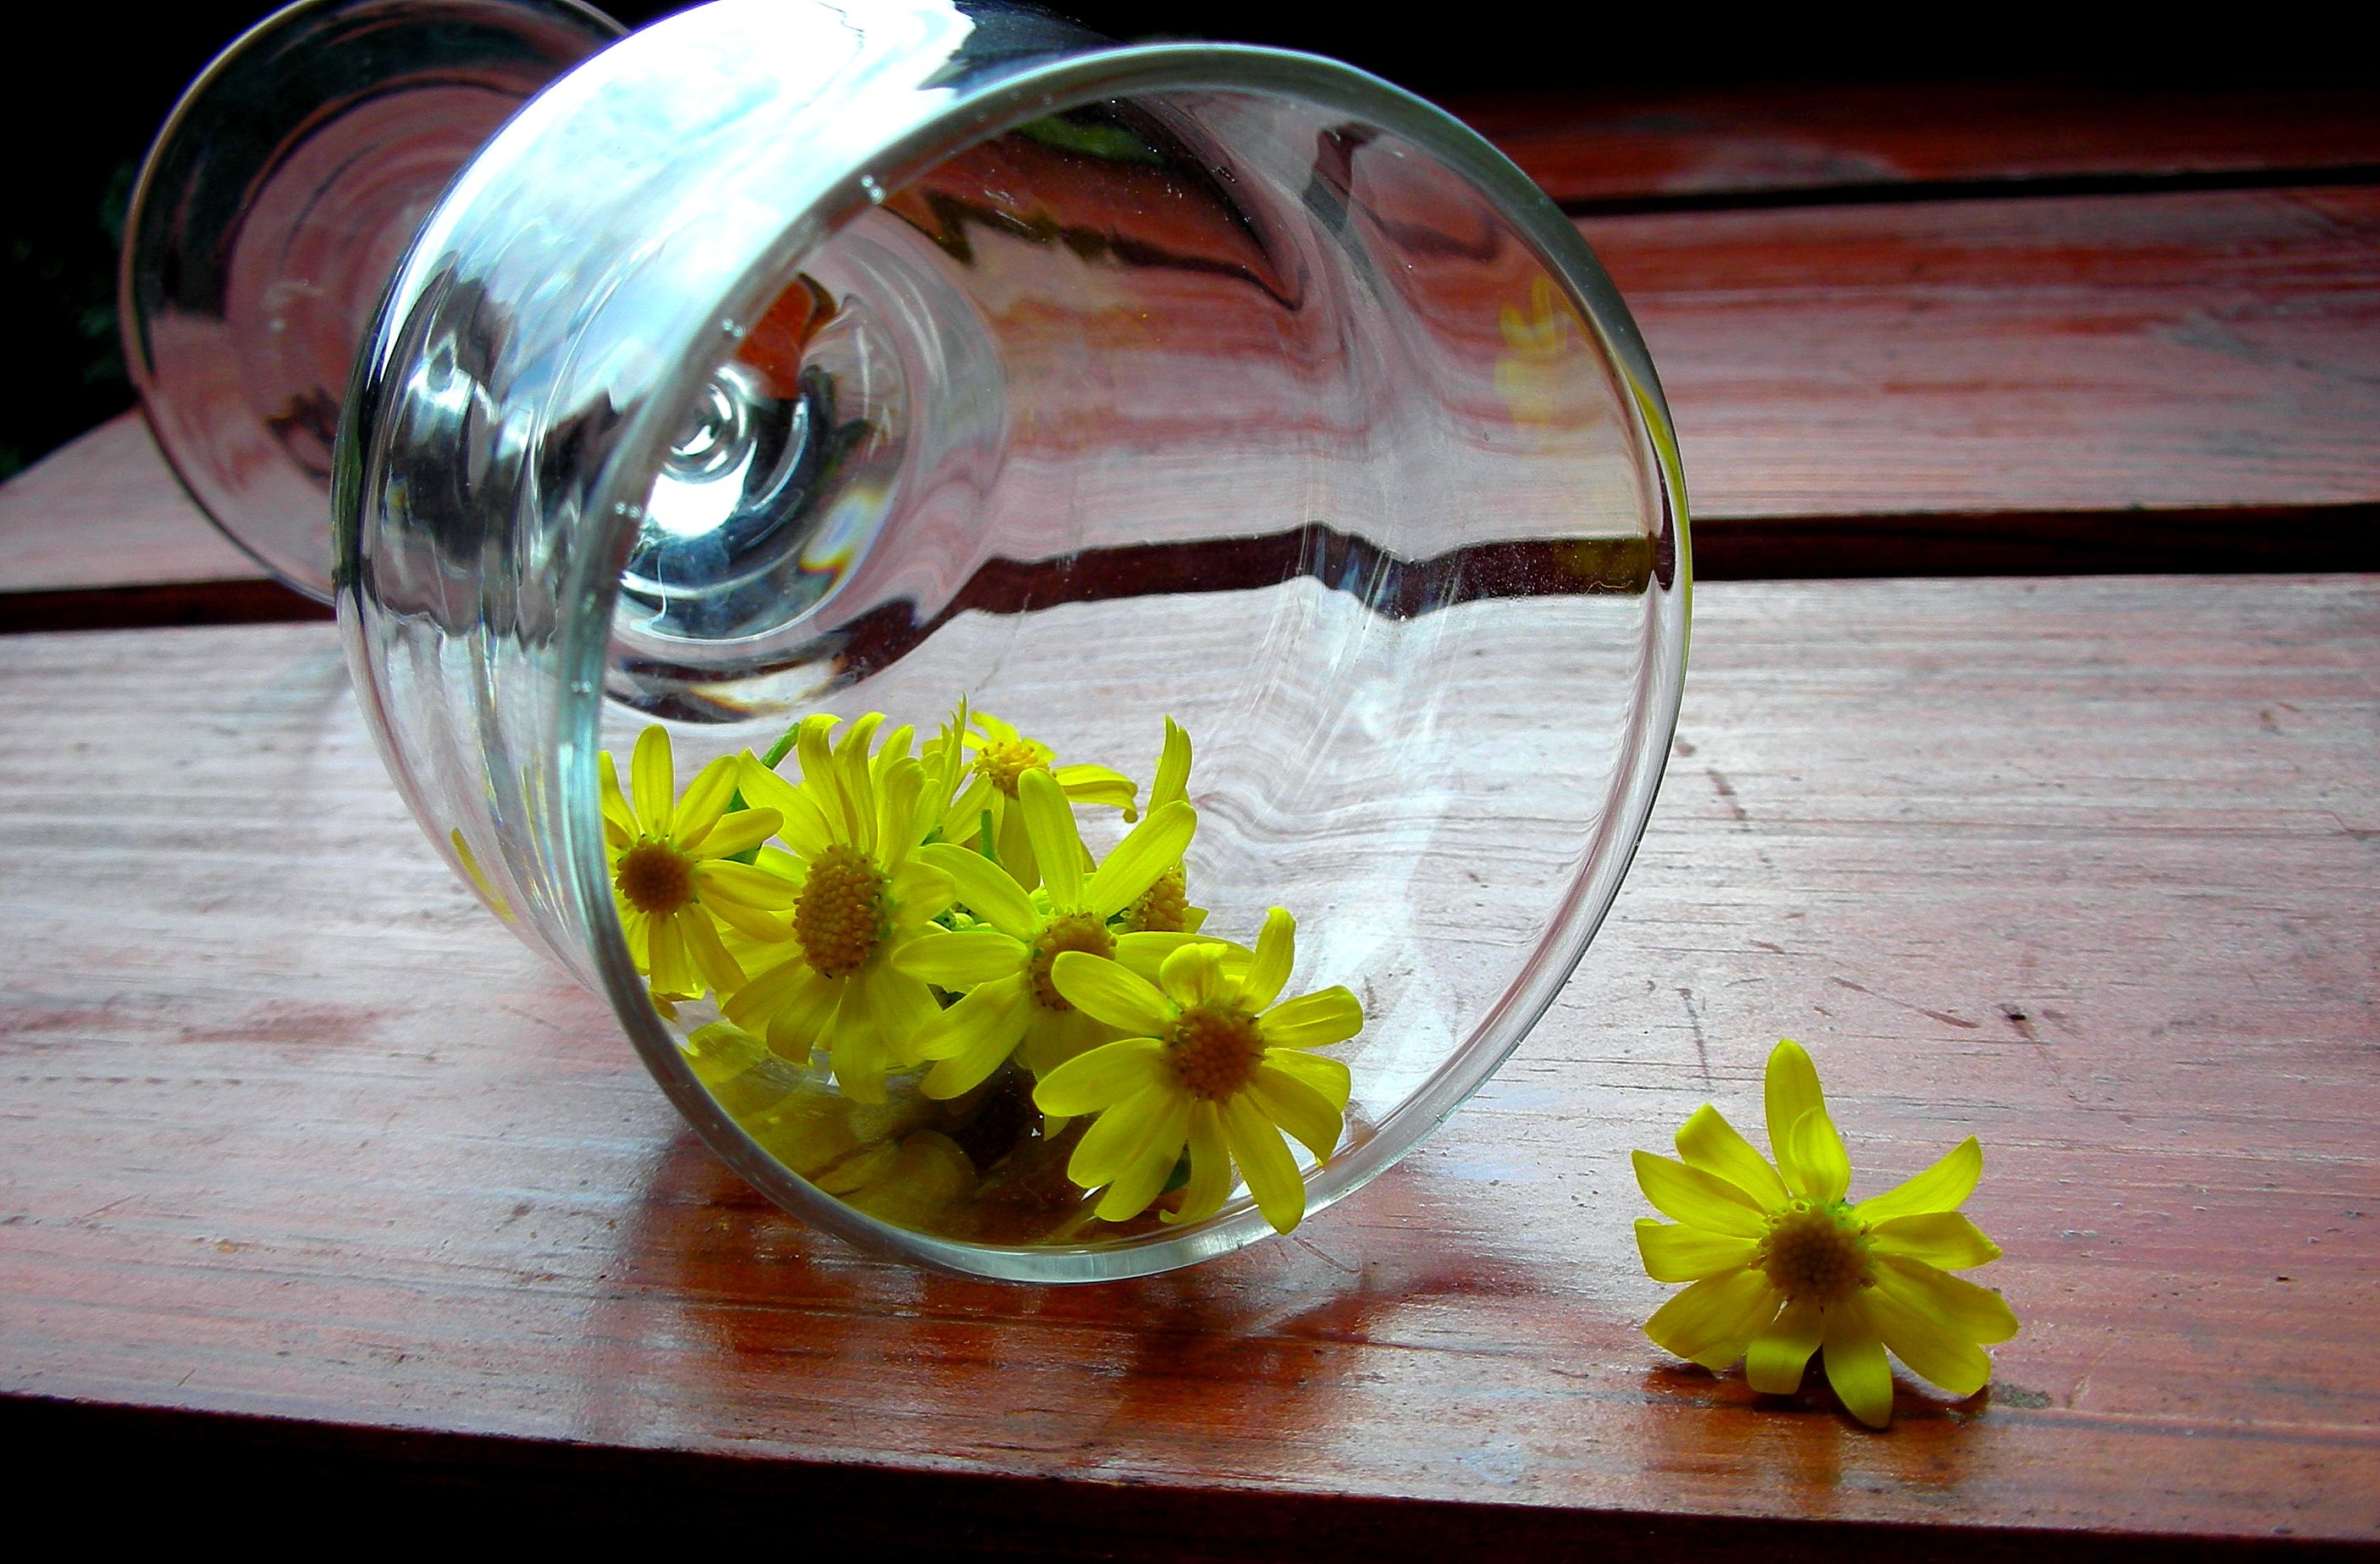
light, leaf, flower, glass, food, green, produce, color, drink, yellow, lighting, yellow flowers, chamomile, macro photography, wooden desk, still life photography